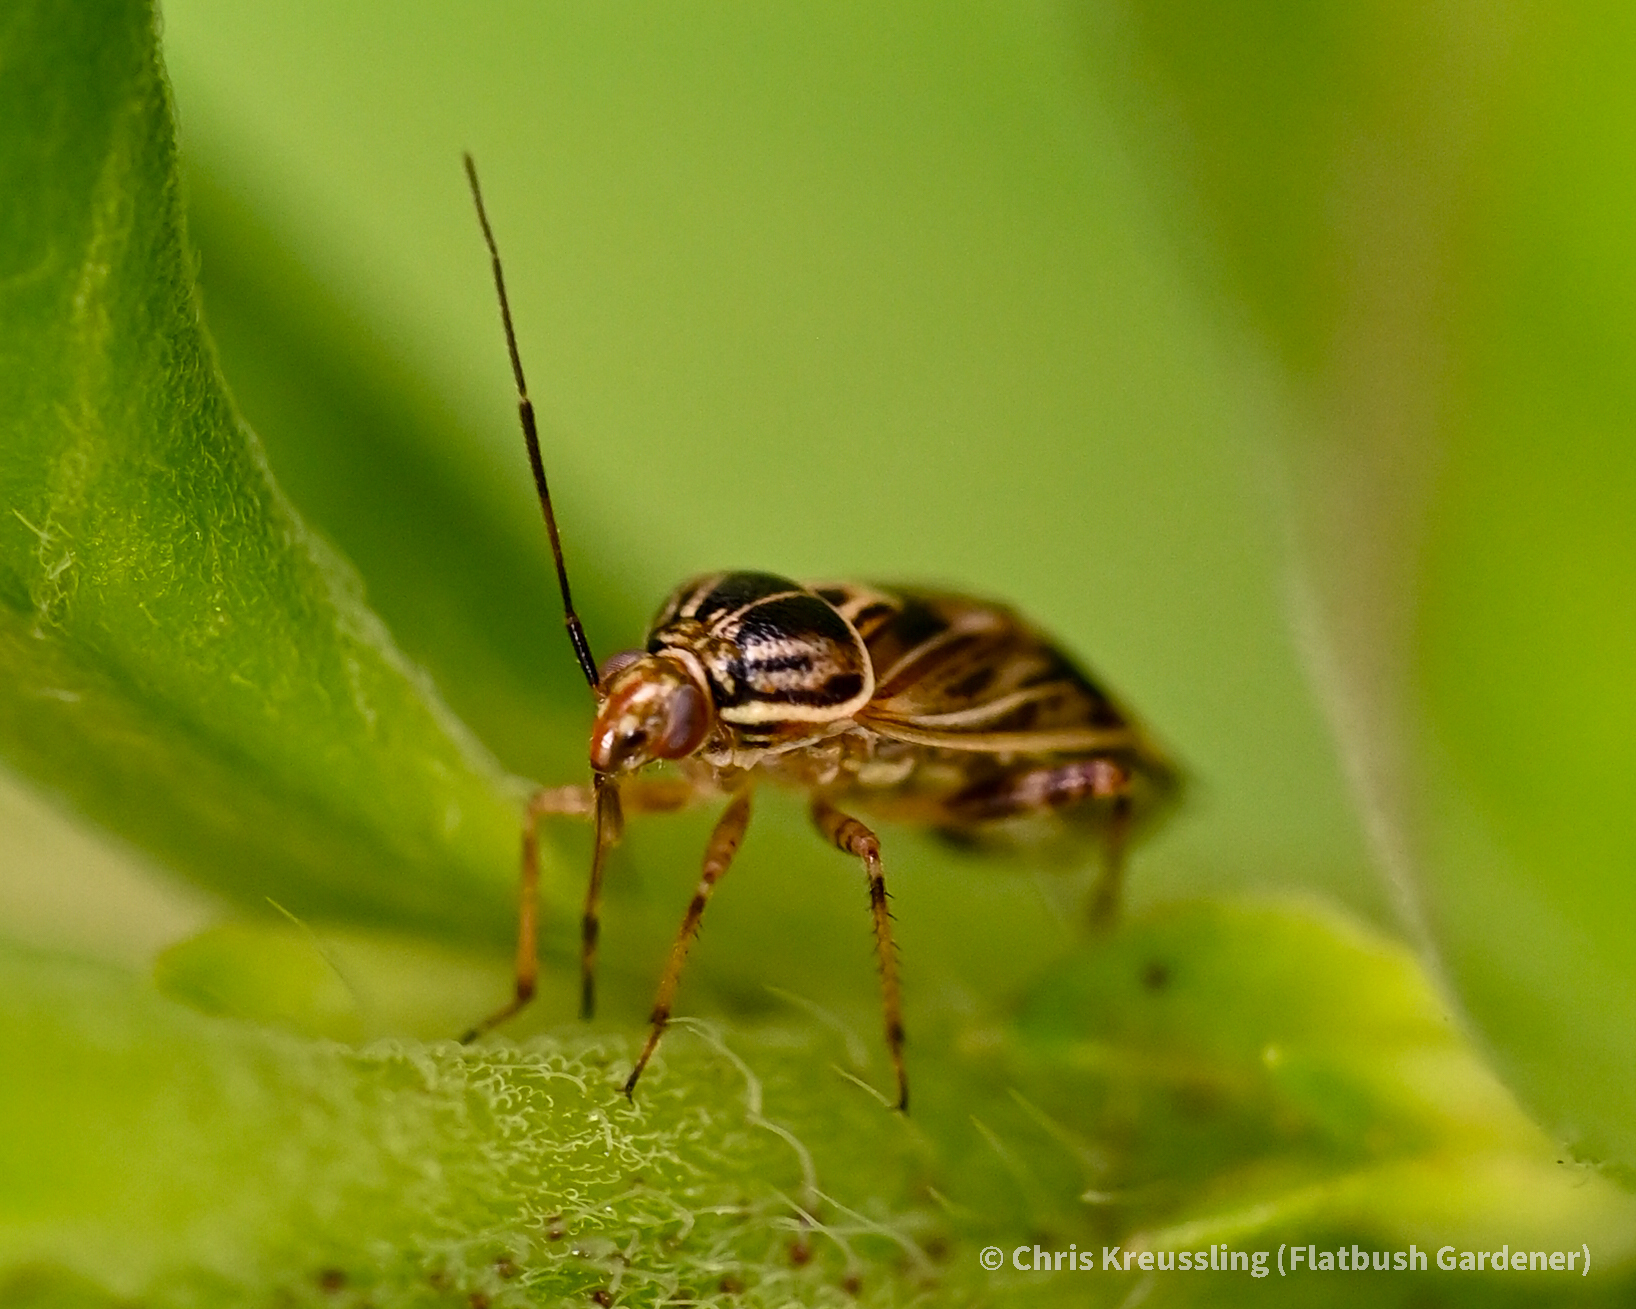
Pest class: lygus_bug